Johann Sebastian Bach

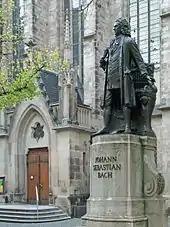
1908 Statue of Bach in front of the Thomaskirche in Leipzig

In his own time, Bach was highly regarded by his colleagues, but his reputation outside this small circle of connoisseurs was due not to his compositions (which had an extremely narrow circulation), but to his virtuosic abilities. Nevertheless, during his life, Bach received public recognition, such as the title of court composer by Augustus III of Poland and the appreciation he was shown by Frederick the Great and Hermann Karl von Keyserling. This appreciation contrasted with the humiliations he faced, for instance, in Leipzig. Bach also had detractors in the contemporary press (Johann Adolf Scheibe suggested he write less complex music) and supporters, such as Johann Mattheson and Lorenz Christoph Mizler. After his death, Bach's reputation as a composer initially declined: his work was regarded as old-fashioned compared to the emerging galant style. He was remembered more as a virtuoso organ player and a teacher. The bulk of the music printed during his lifetime was for organ or harpsichord.